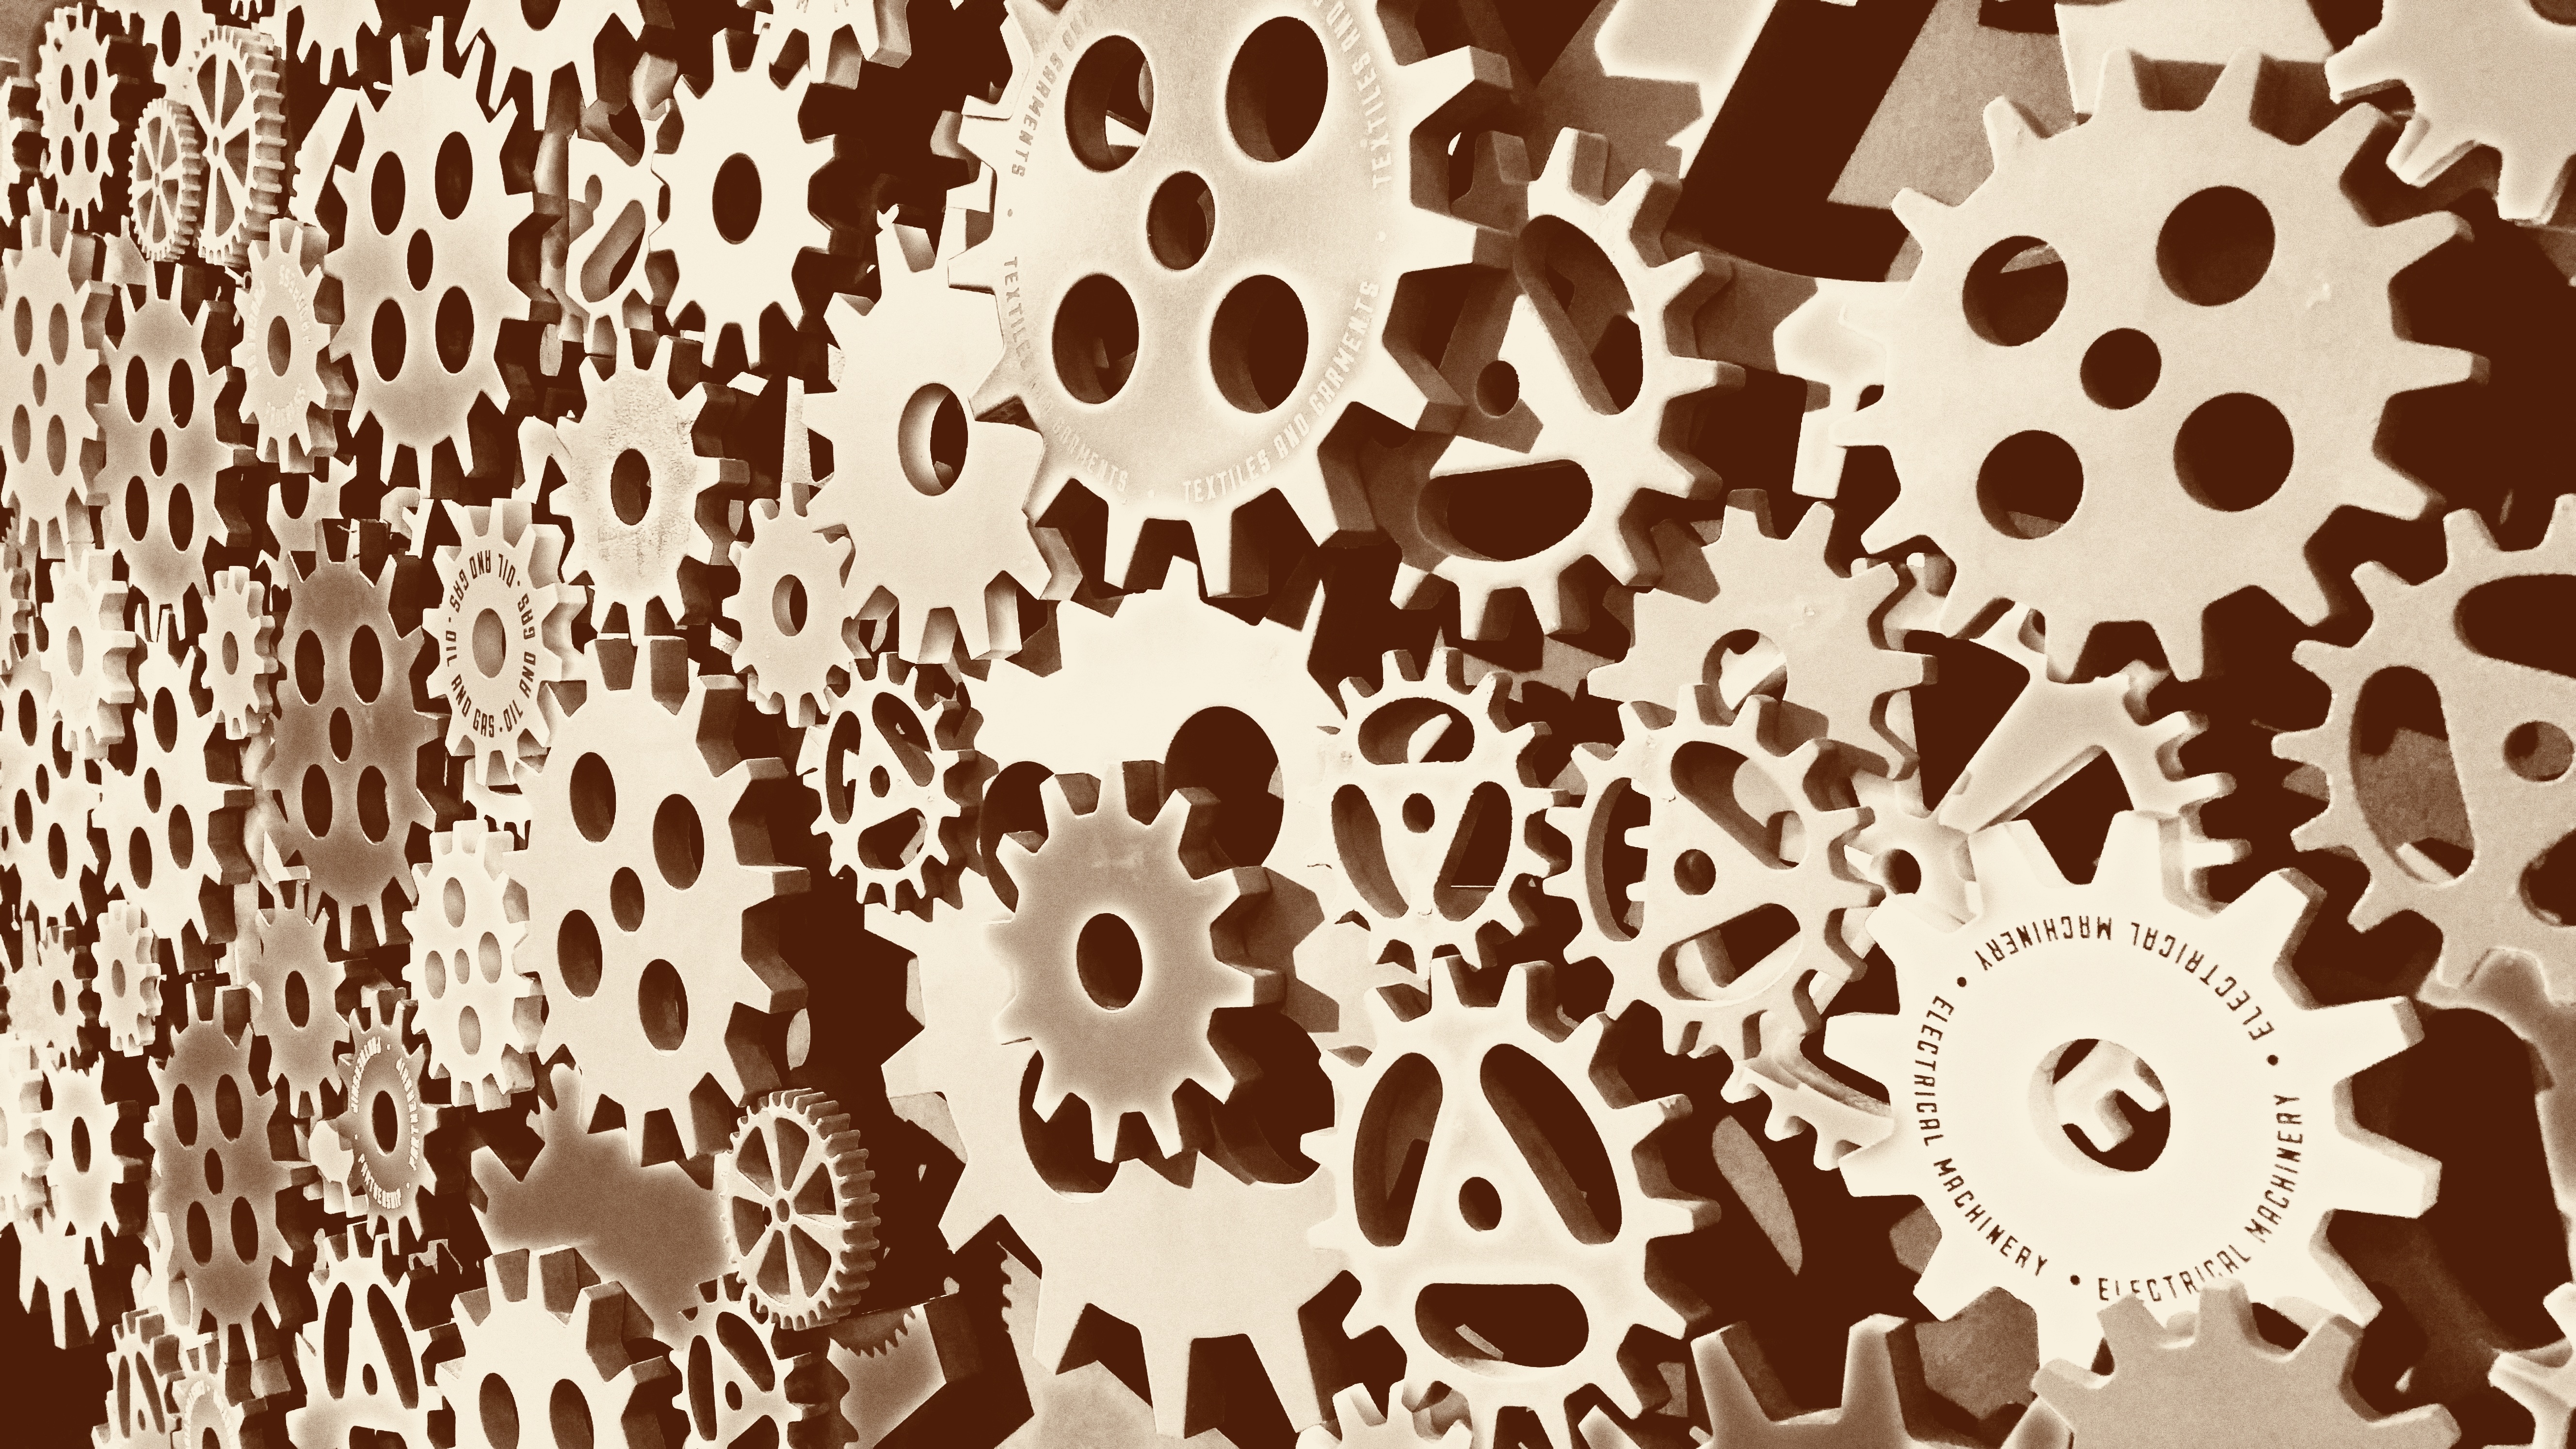
black and white, texture, leaf, pattern, gear, brown, industrial, industry, monochrome, circle, font, colors, illustration, design, wallpaper, monochrome photography